Prairie du Rocher, Illinois

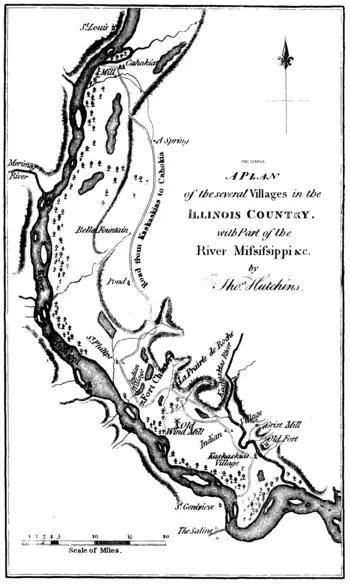
French Colonial Illinois Country

Because the "habitants" did not practice fertilization, the soil became exhausted. In addition, an increase in population meant there was not sufficient land for everyone. Some villagers moved to the west side of the Mississippi and founded Ste. Genevieve about 1750, in present-day Missouri. They quickly created an agricultural community with characteristics similar to Prairie du Rocher.